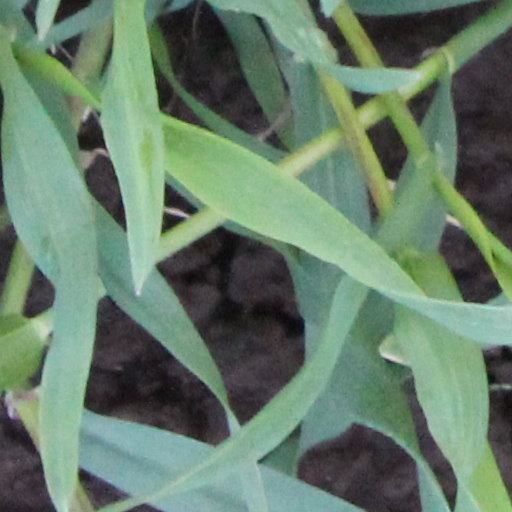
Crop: wheat